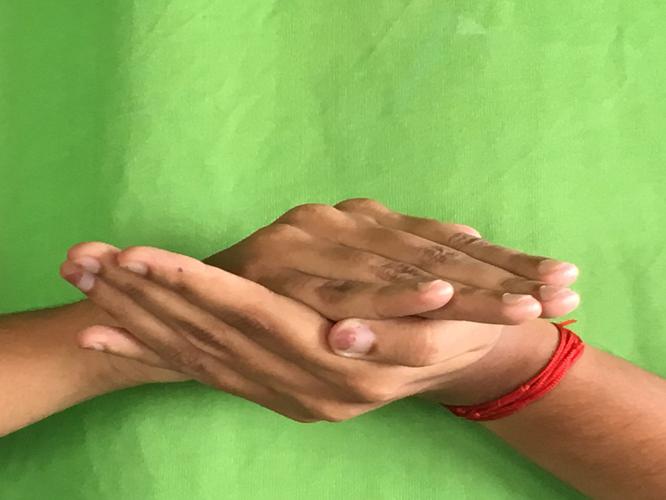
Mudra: Samputa
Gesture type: double_hand